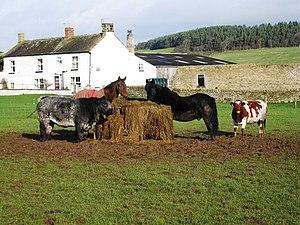
L'alimentation animale est une branche de la zootechnie qui décrit les besoins alimentaires des animaux d'élevage et les moyens et méthodes permettant de les satisfaire. Ces méthodes doivent aussi être compatibles avec le maintien en bonne santé des animaux, assurer la qualité finale des produits d'élevage et rester économiques pour l'éleveur.